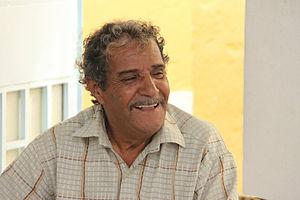
L'acteur Mohamed Khaddi
Mohamed Khaddi, né le 21 mars 1947 à Salé et mort a Rabat le 2 septembre 2019, est un acteur de cinéma et de théâtre, réalisateur et dramaturge marocain. Il a été membre de la troupe du théâtre national Mohammed-V.